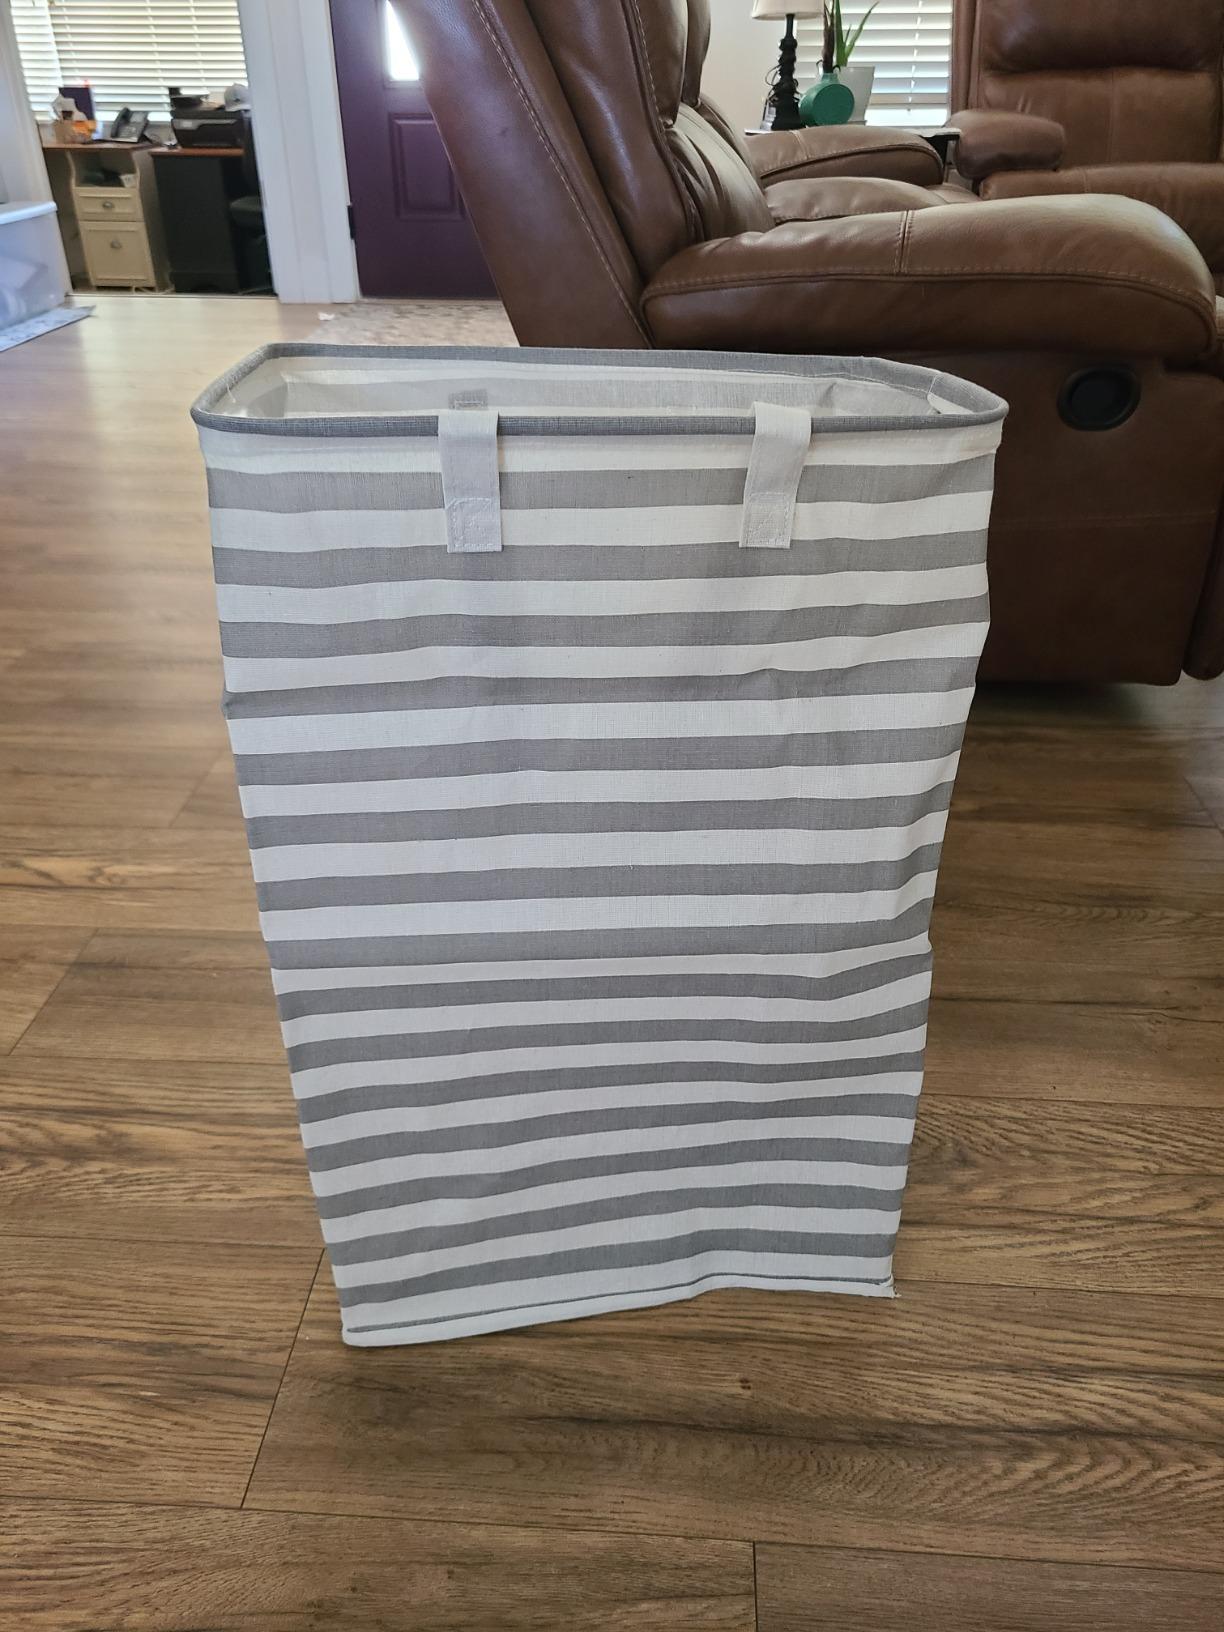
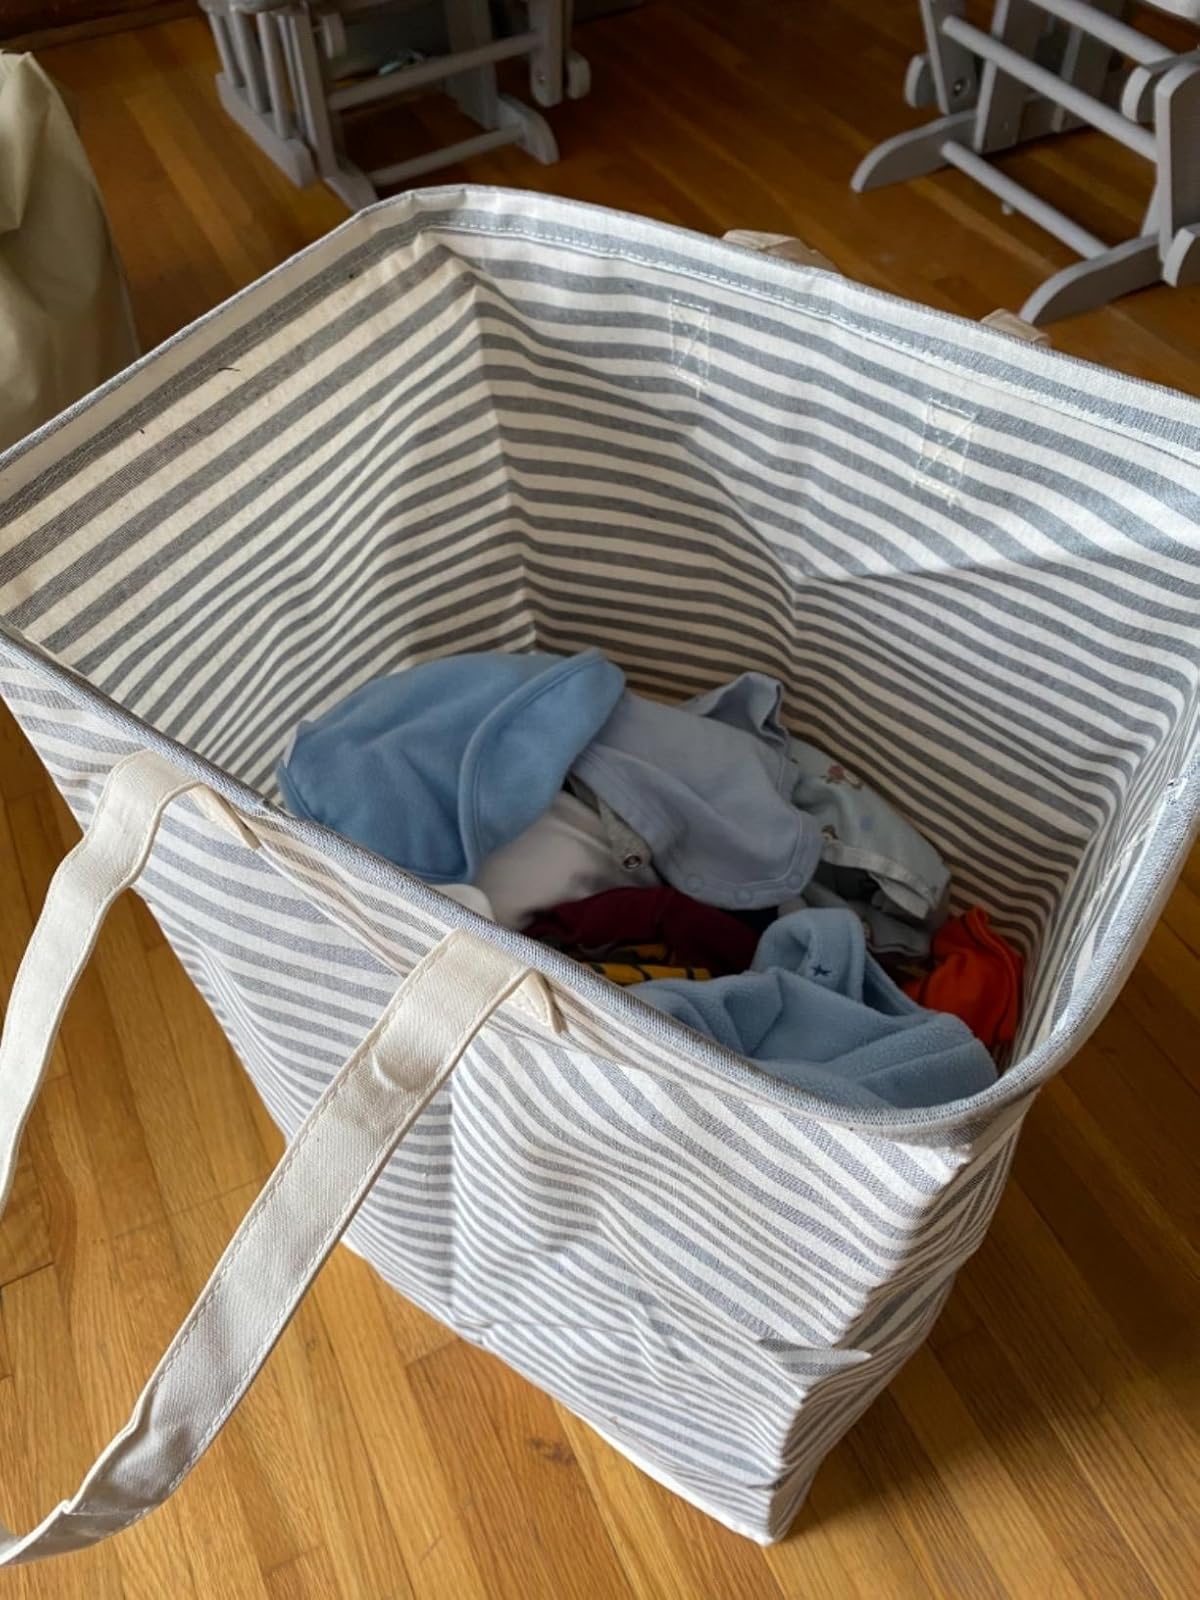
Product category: items_hamper
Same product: no